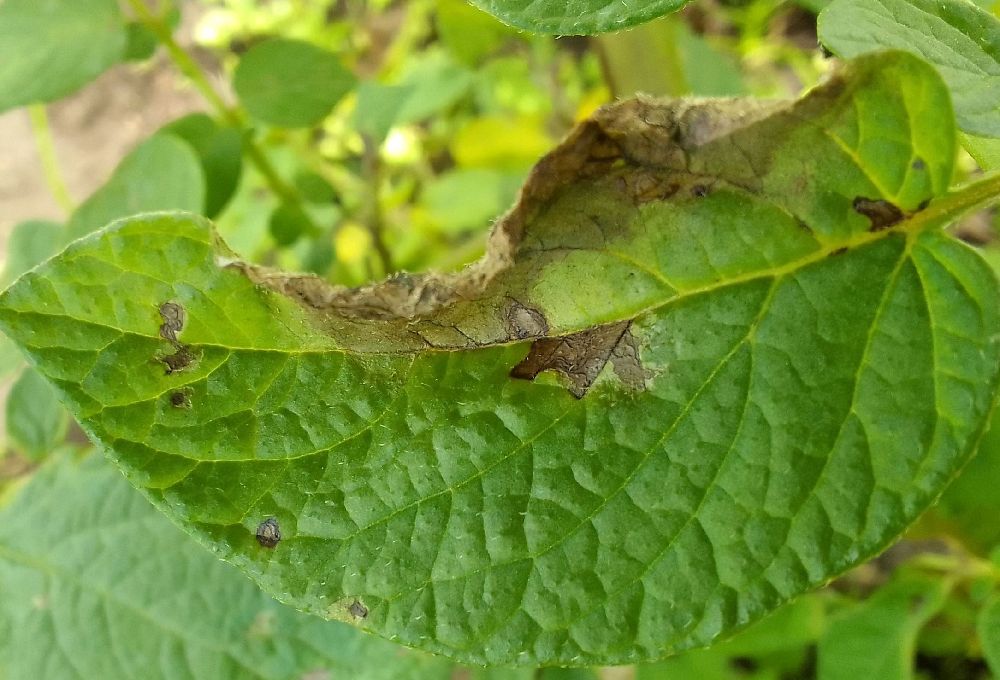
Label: Late blight